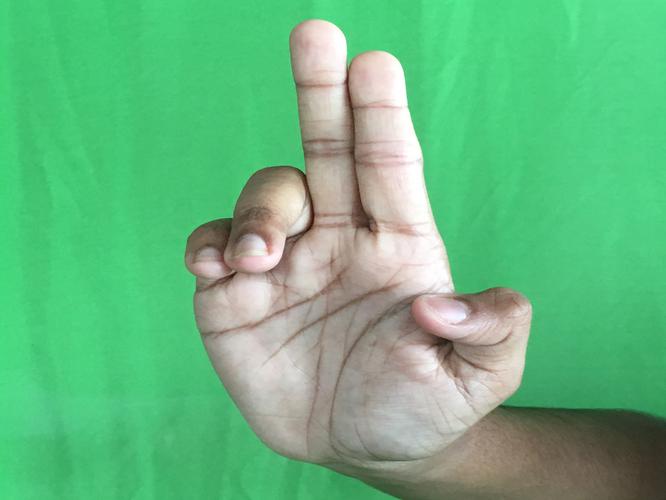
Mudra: Ardhapathaka
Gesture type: single_hand